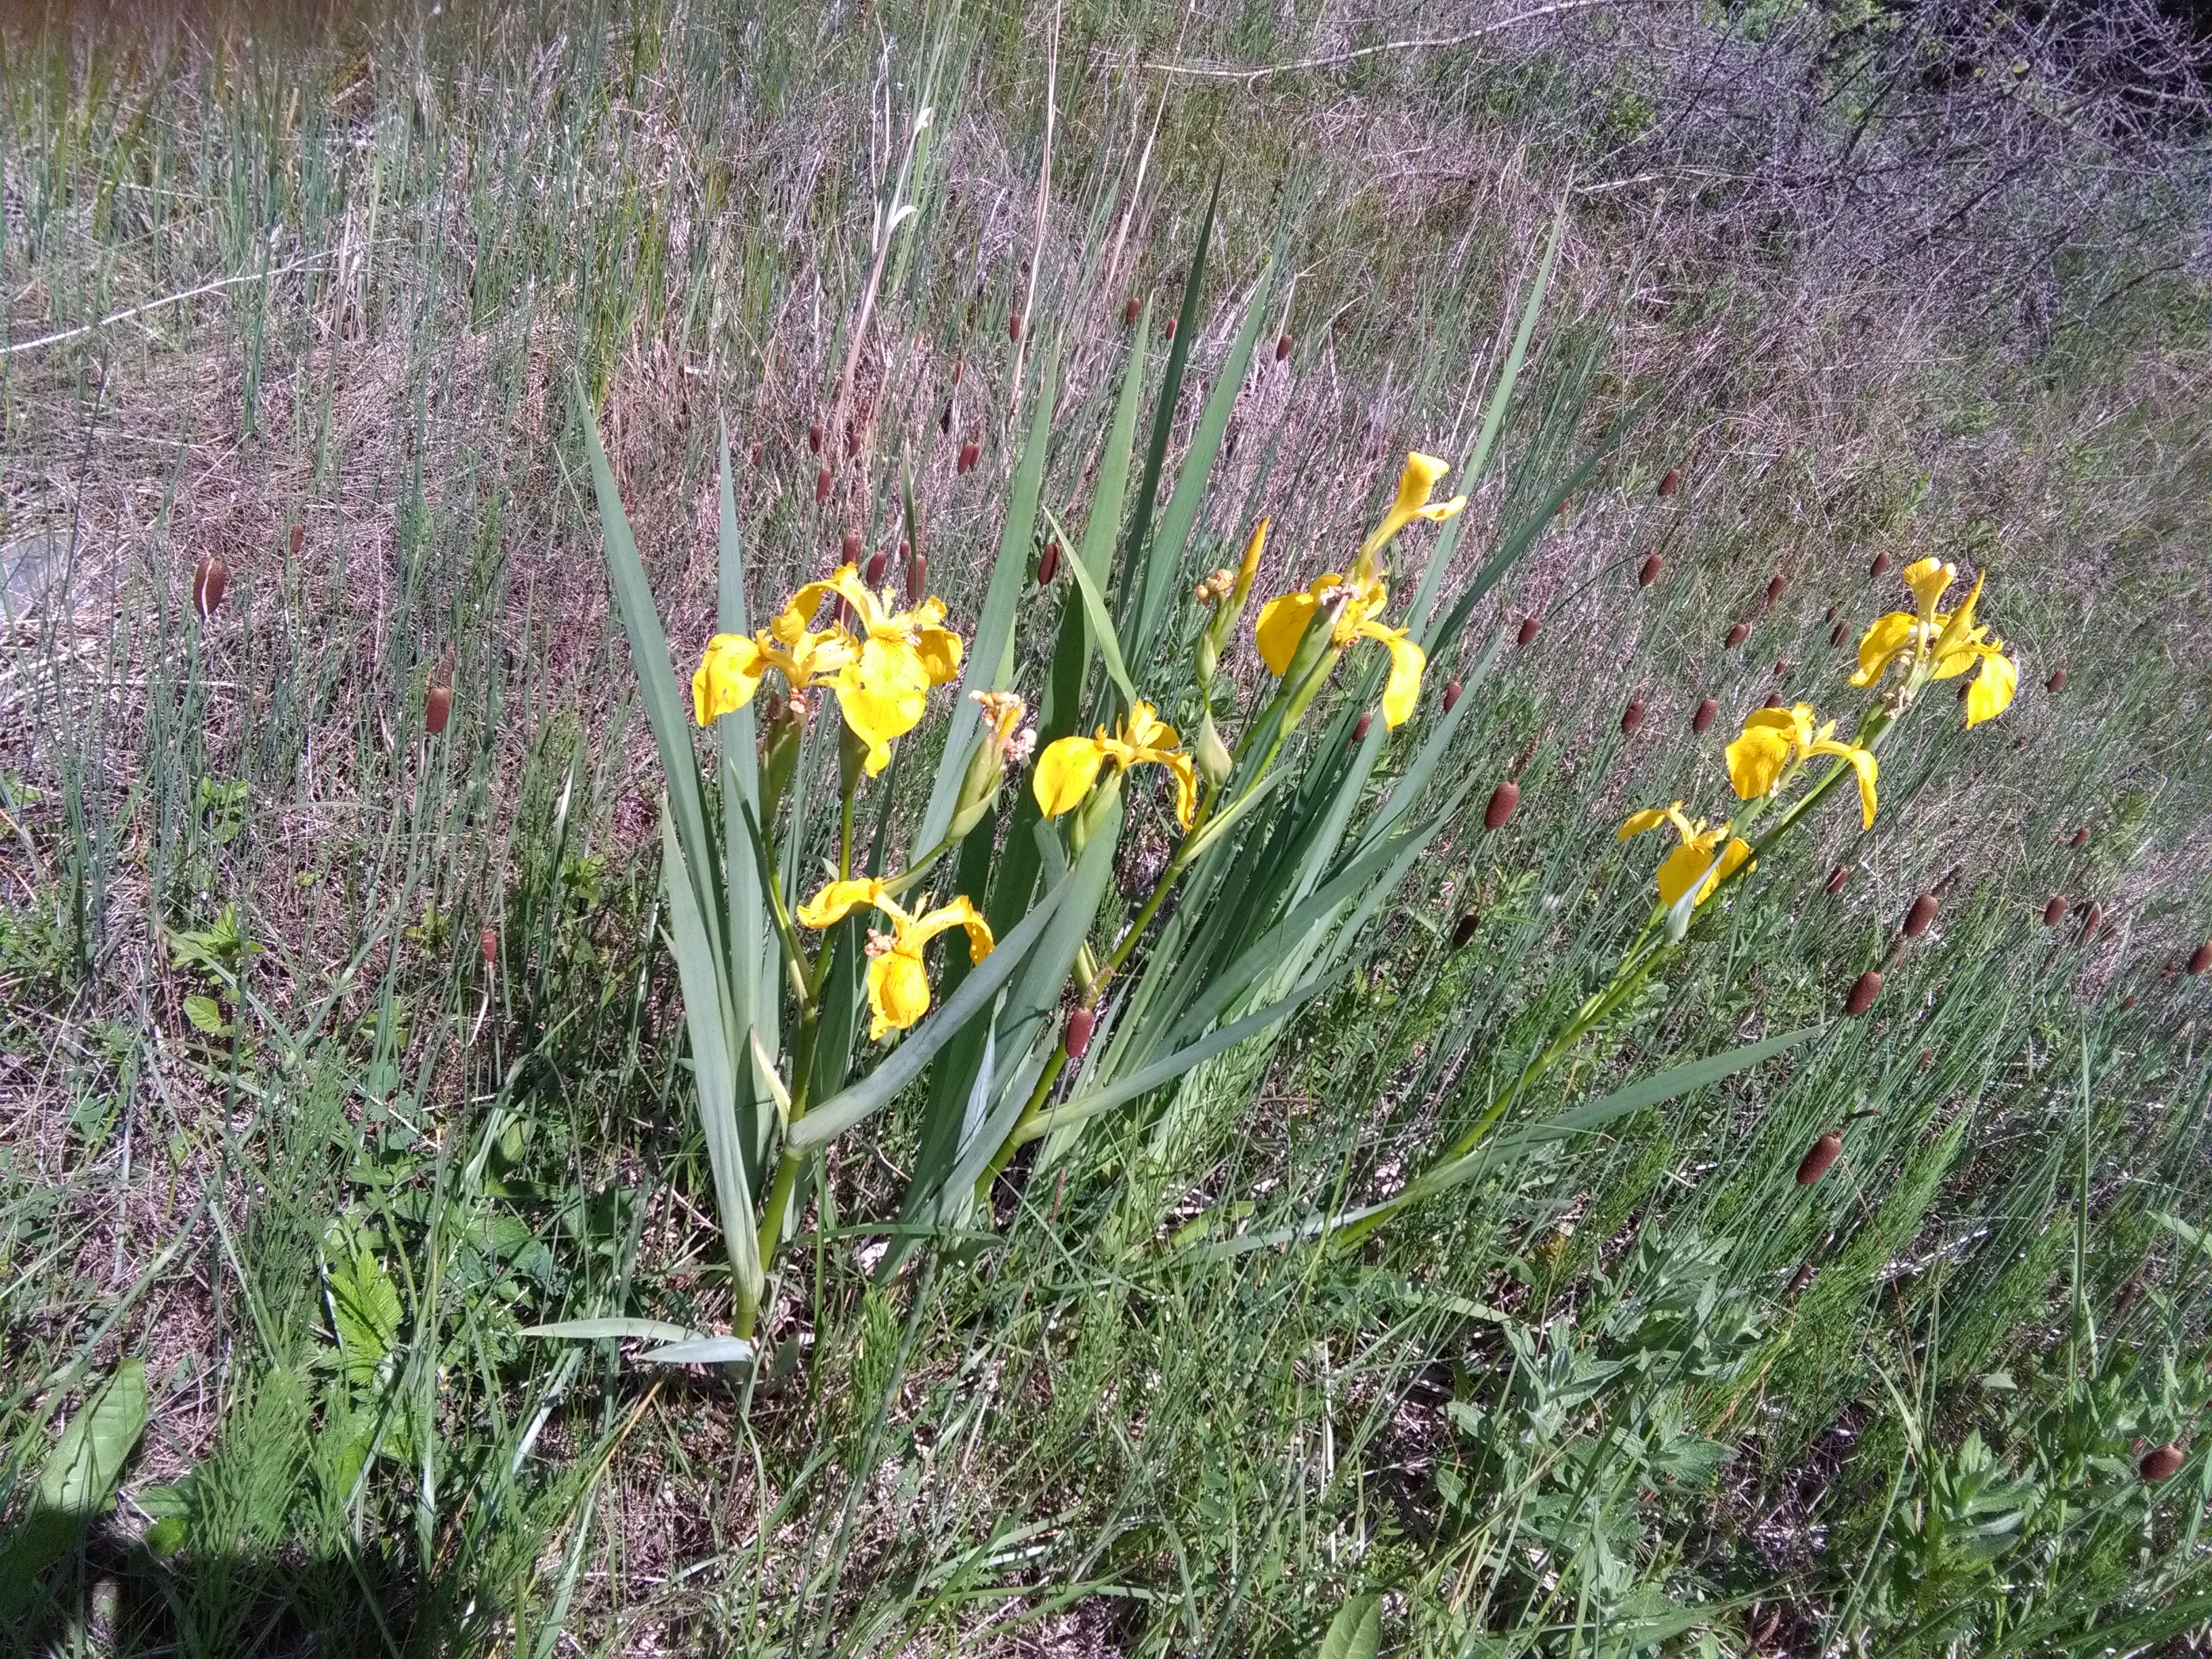
sky, river, road, clouds, flower, flowering plant, plant, spring, wildflower, grass, wallflower, cowslip, meadow, Forb, prairie, herbaceous plant, amaryllis family, perennial plant